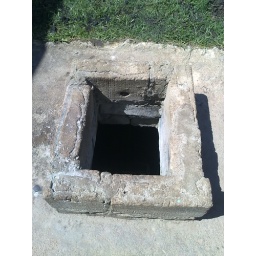
household well. the ground water table is less than a meter in depth